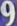
Number: 9